Terror Is a Man

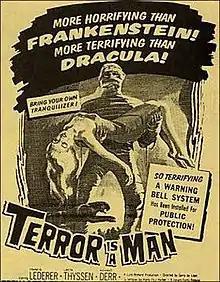
Theatrical release poster

Terror Is a Man (also known as Blood Creature, Creature from Blood Island, The Gory Creatures, Island of Terror and Gore Creature) is a 1959 black-and-white Filipino/American horror film directed by Gerardo de Leon.